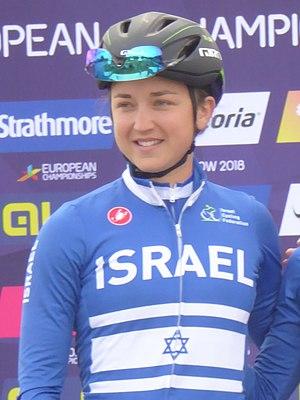
Rotem Gafinovitz est une coureuse cycliste israélienne, membre de l'équipe Waowdeals. Elle est championne d'Israël sur route et de VTT cross-country en 2015.